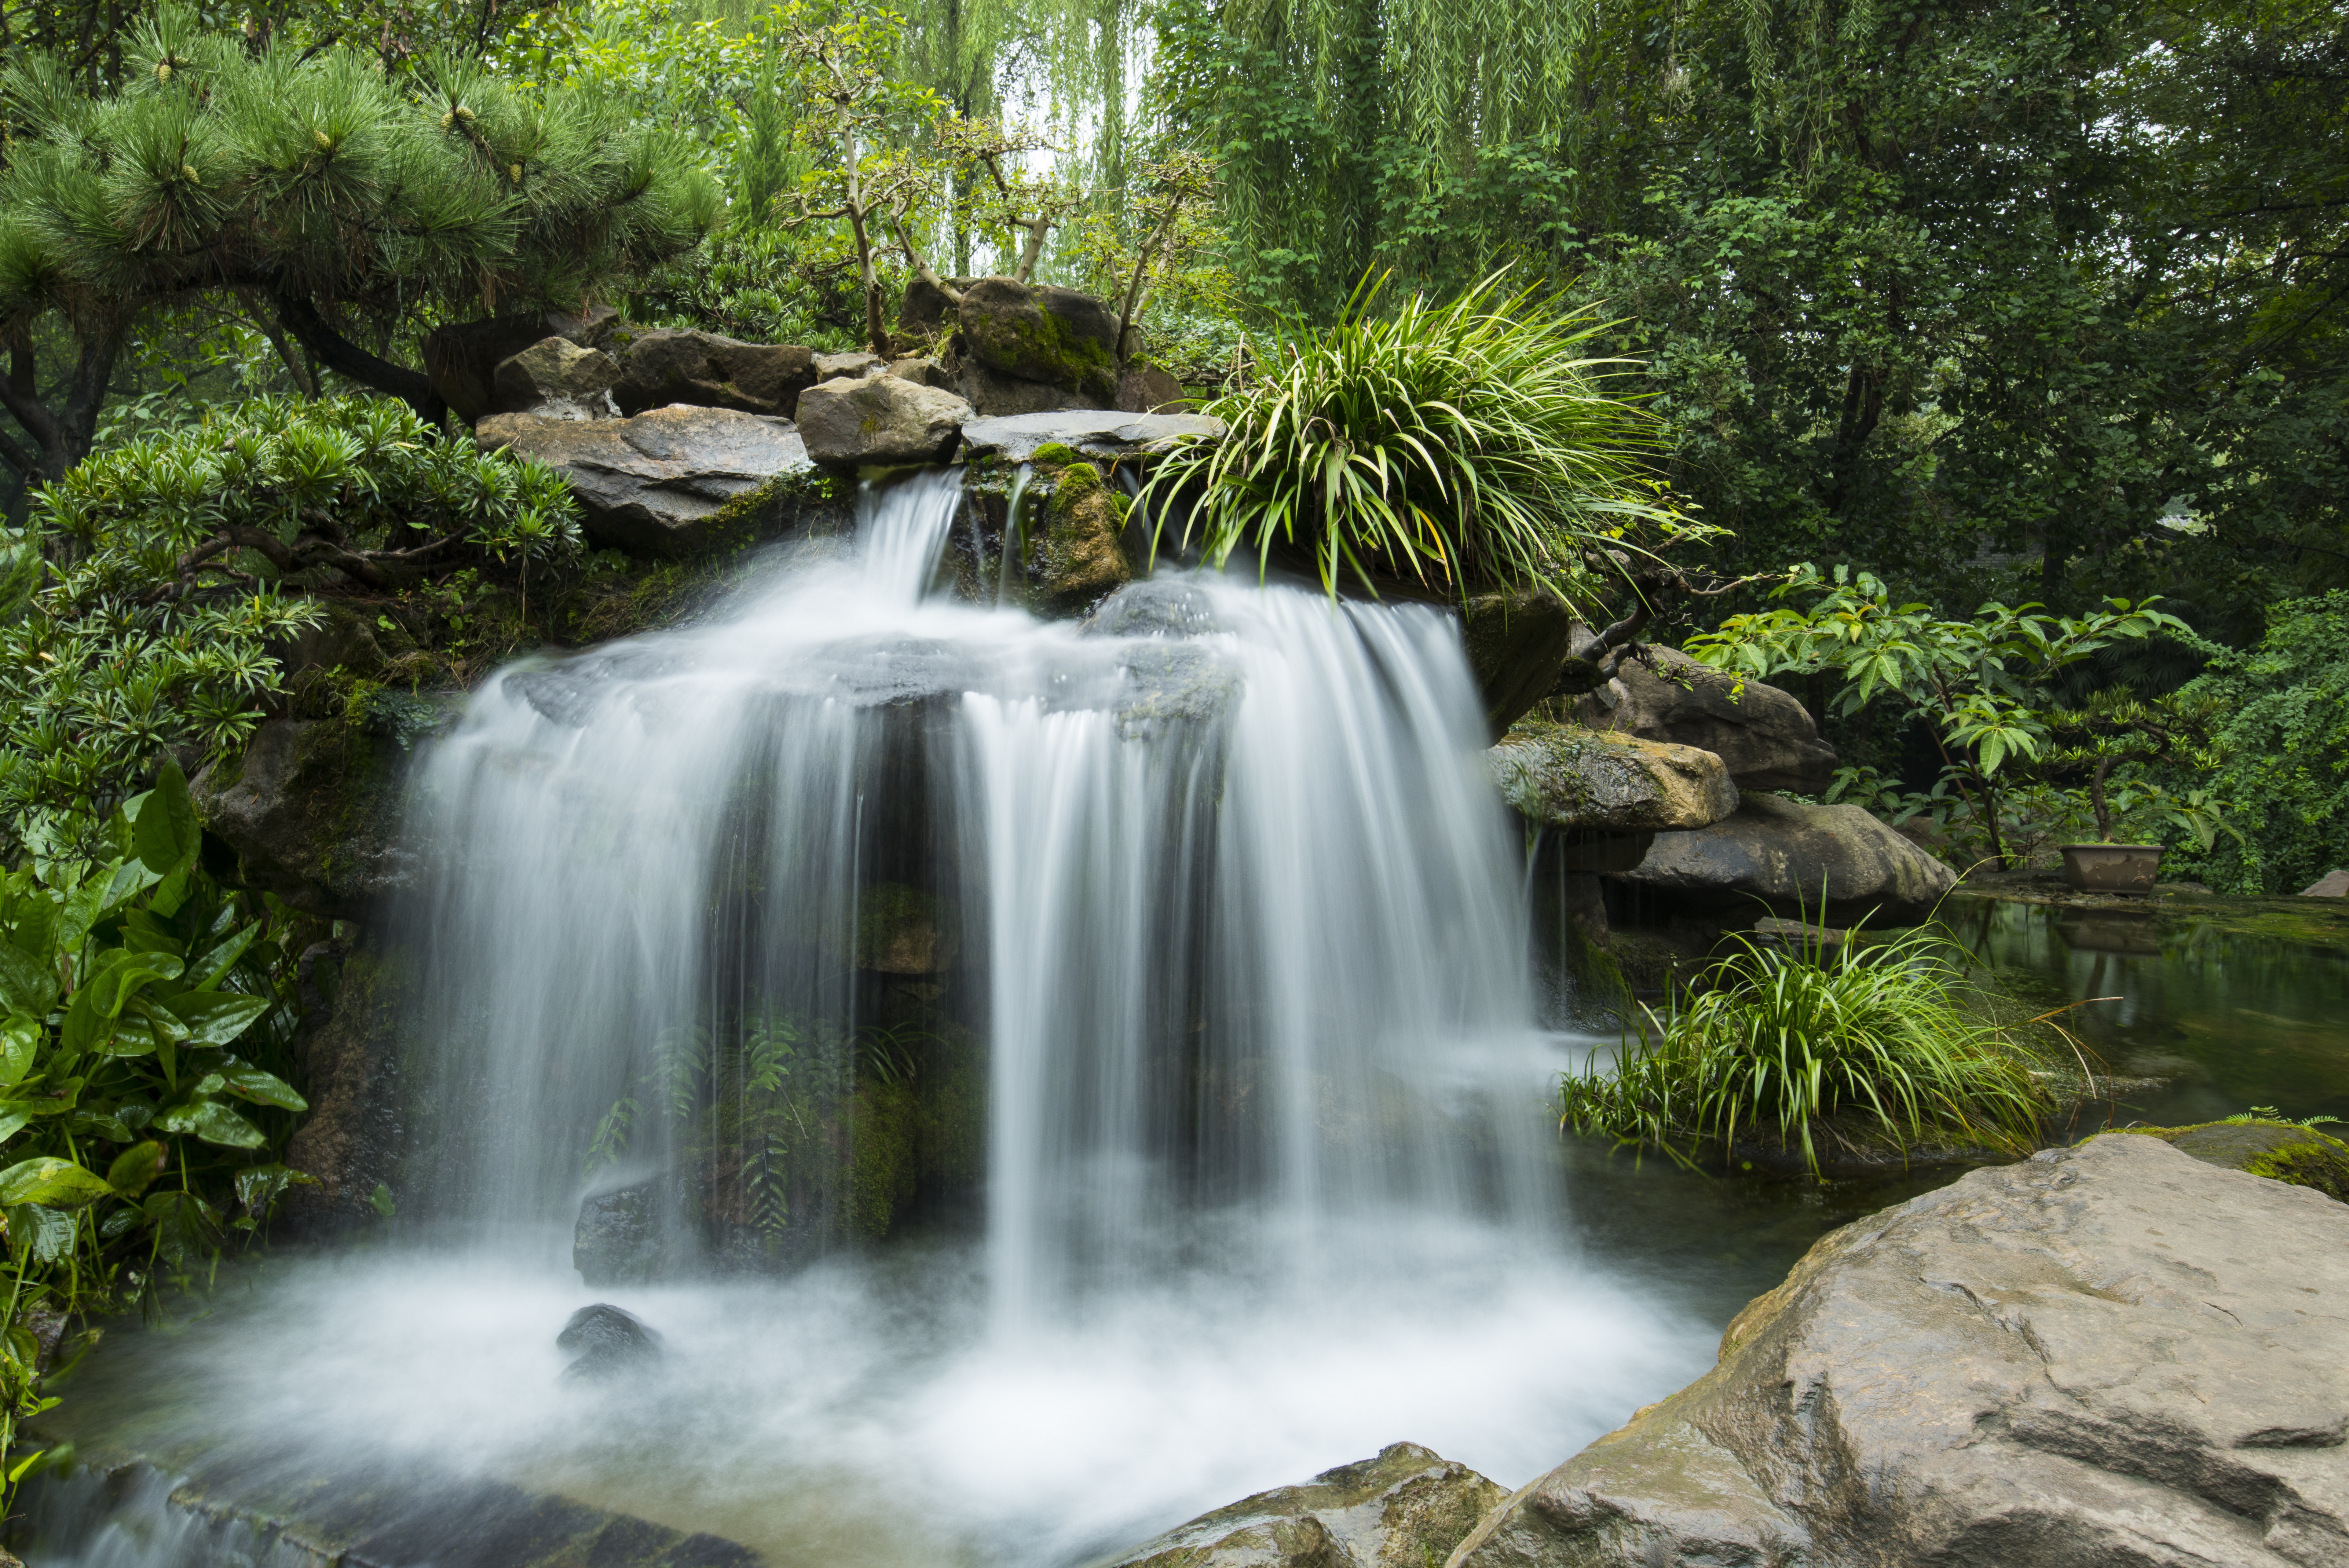
landscape, water, forest, waterfall, plant, glass, travel, pond, stream, chinese, jungle, botany, garden, body of water, design, rainforest, fountain, wasserfall, water feature, watercourse